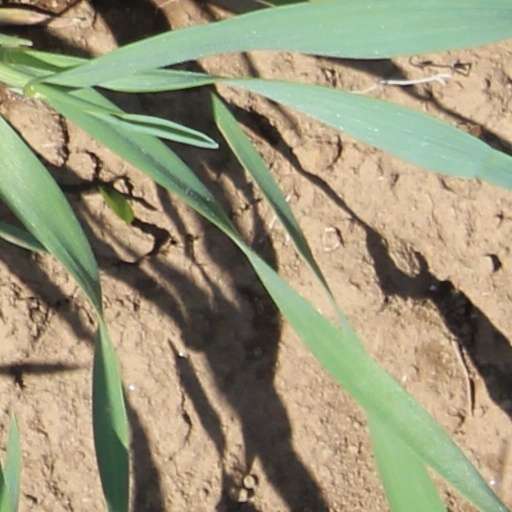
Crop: wheat